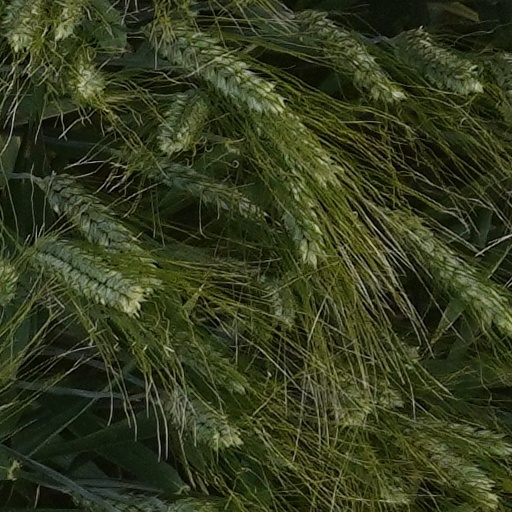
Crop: wheat